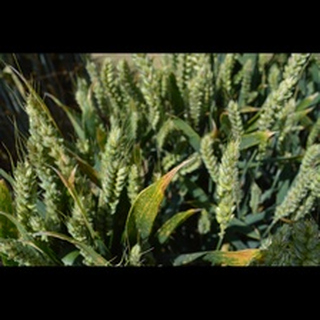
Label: wheat_septoria